According to Jim

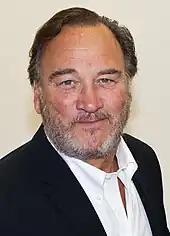
Jim Belushi as James "Jim"

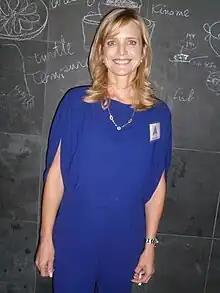
Courtney Thorne-Smith as Cheryl

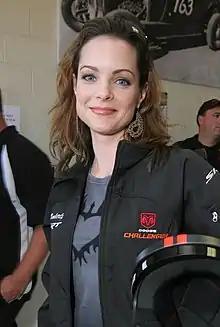
Kimberly Williams-Paisley as Dana

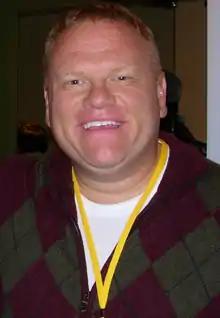
Larry Joe Campbell as Andrew "Andy"

"According to Jim" was created by Tracy Newman and Jonathan Stark. The sitcom was produced by ABC's in-house production company and Newman/Stark, Suzanne Bukinik Entertainment and Brad Grey Television. Filming occurred at the CBS Studio Center in Los Angeles. It was originally announced in May 2001 under the title "The Dad", with the pilot being shot sometime in mid-2001. In July 2001, the show's title was changed from "The Dad" to "According to Jim".